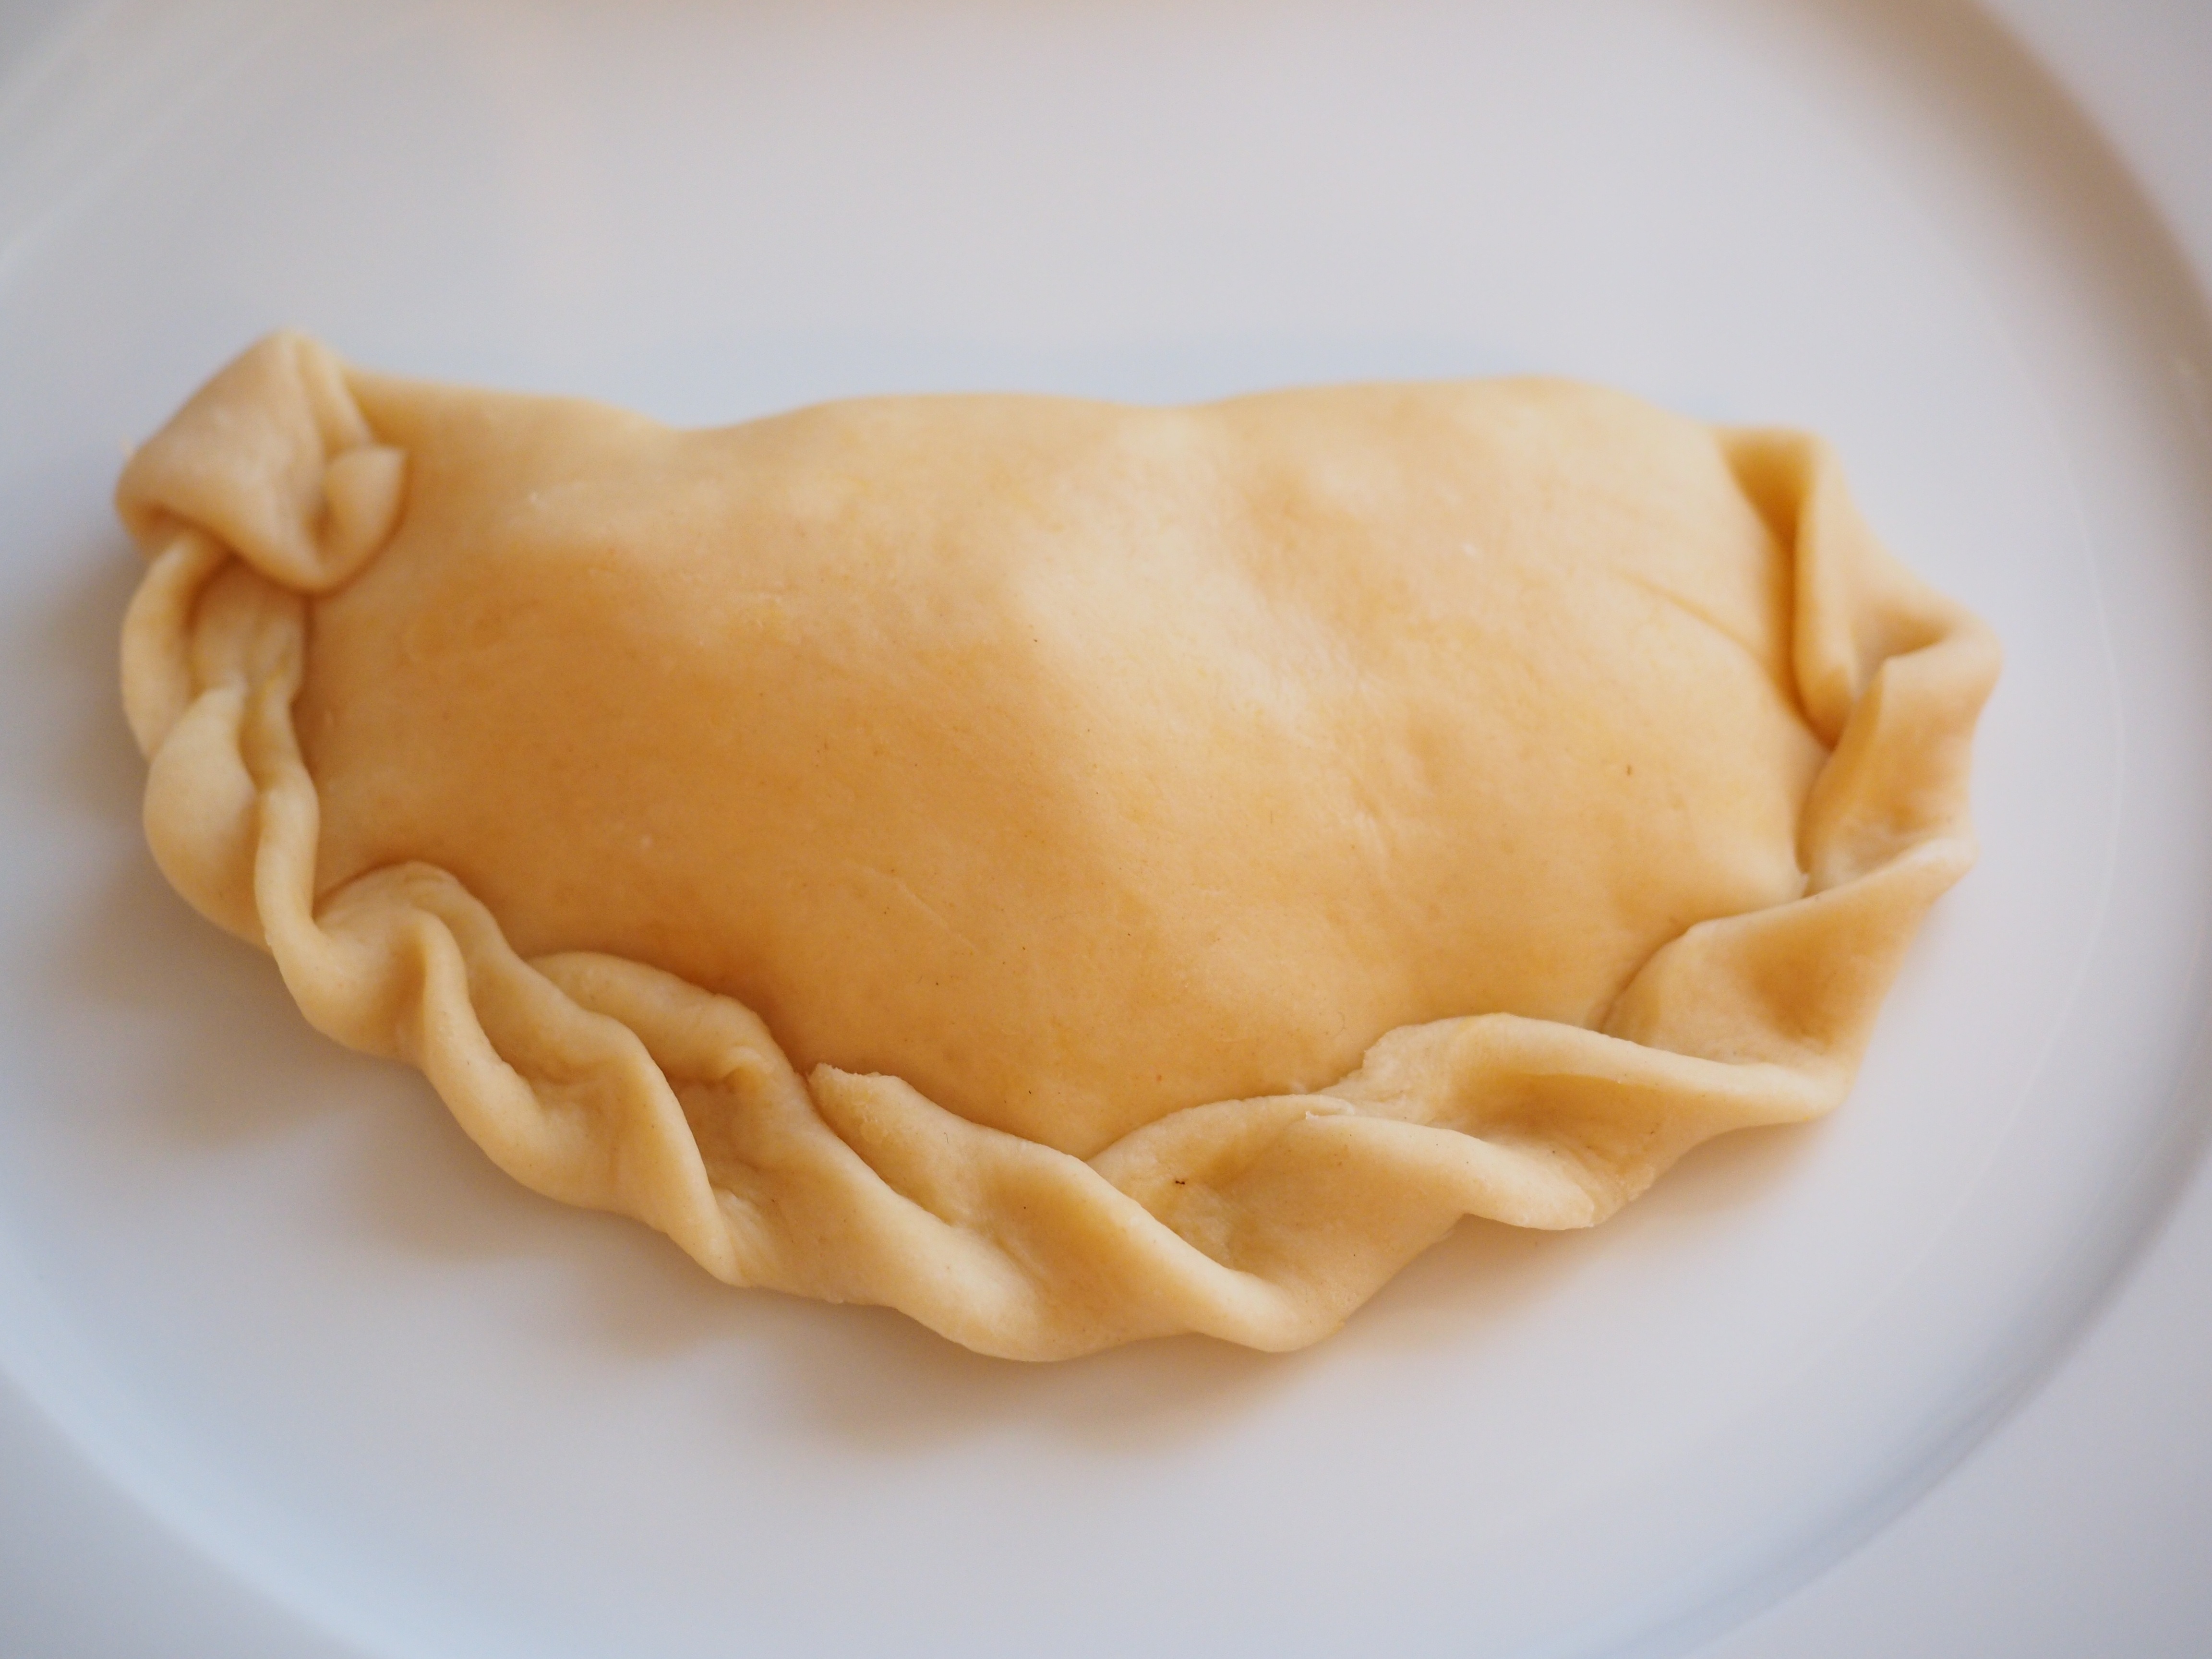
dish, food, produce, dessert, eat, cuisine, pastry, dumpling, filled, baked goods, pierogi, chinese food, momo, jiaozi, khinkali, wonton, empanada, pastry bag, intracorneal